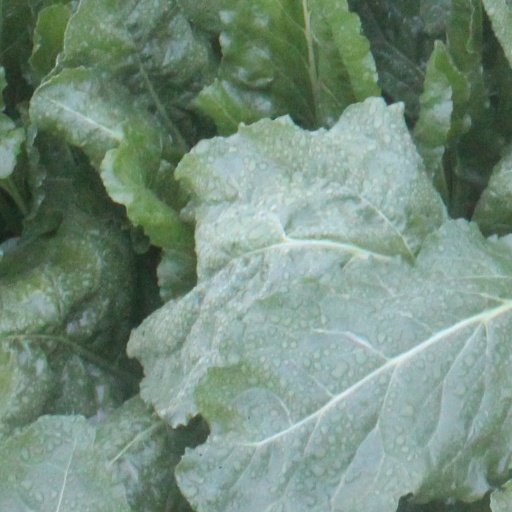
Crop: sugar beet